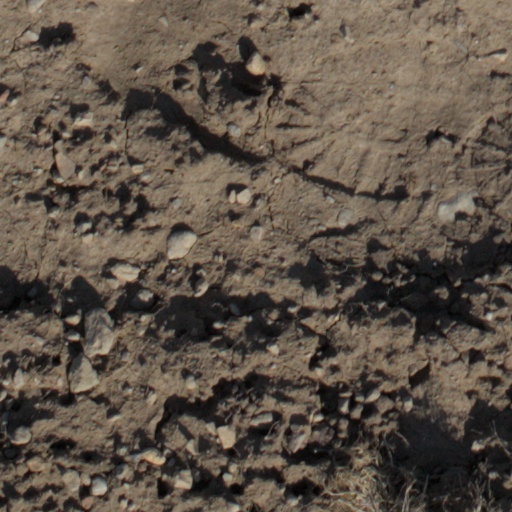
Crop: wheat